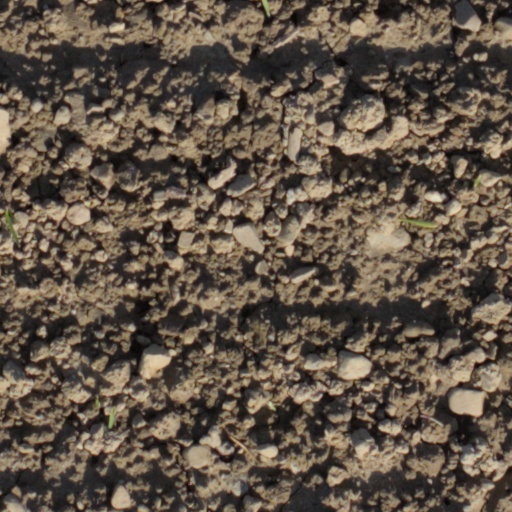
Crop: wheat